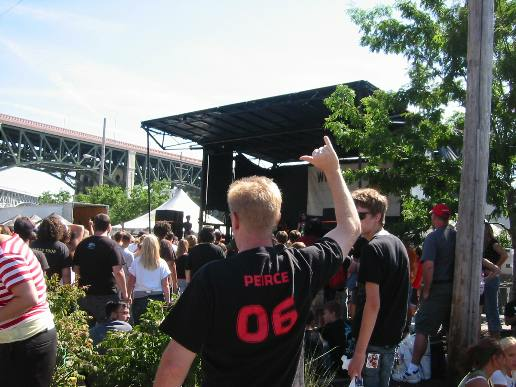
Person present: Yes